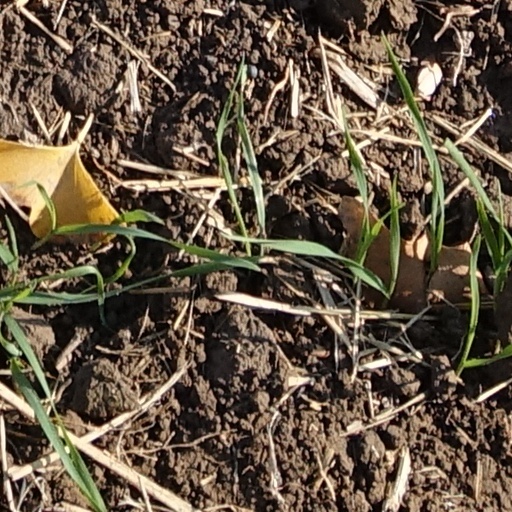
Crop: wheat